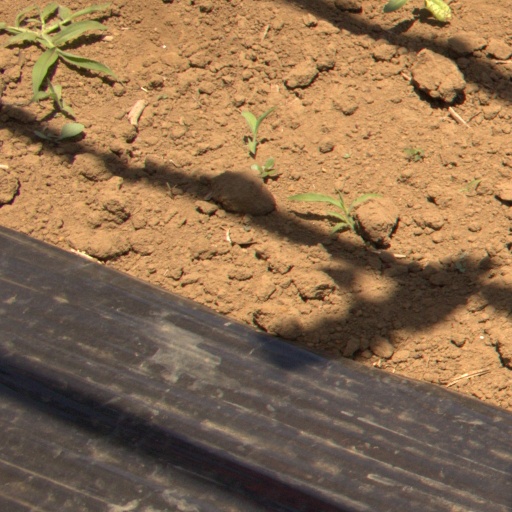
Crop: Jerusalem artichoke